Framed (1930 film)

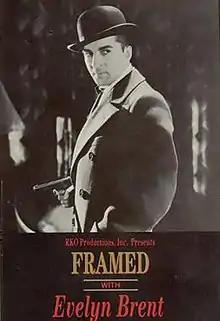

Framed is a 1930 American pre-Code crime action film, directed by George Archainbaud, based on a screenplay by Paul Schofield and Wallace Smith. It starred Evelyn Brent, William Holden (no relation to the Oscar-winning actor, William Holden), Regis Toomey, and Ralf Harolde.